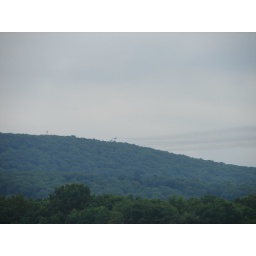
Blue Angels flying in formation behind a mountain